Standard Building (Cleveland)

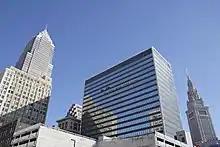
Buildings in Downtown Cleveland, as seen from the intersection of West 3rd Street and St. Clair Avenue

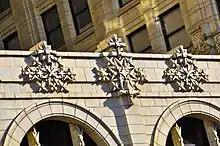
Building detail facing St. Clair Avenue

The Standard Building, (originally the Brotherhood of Locomotive Engineers Cooperative National Bank Building and later the Standard Bank Building), is a high-rise apartment building located at the southwest corner of Ontario Street and St. Clair Avenue in downtown Cleveland, Ohio. Rising to a height of , the Standard Building was the second tallest building in Cleveland when it was completed in 1925. Its north and east facades are clad in cream-colored terra cotta with a recurring starburst motif. The south face, which can be seen from Public Square, is unadorned and windowless. It was designed by Knox and Elliot architects, and was built for $7 million. It was built by the Brotherhood of Locomotive Engineers and Trainmen who owned the building until 2014, when it was sold to Weston, Inc.